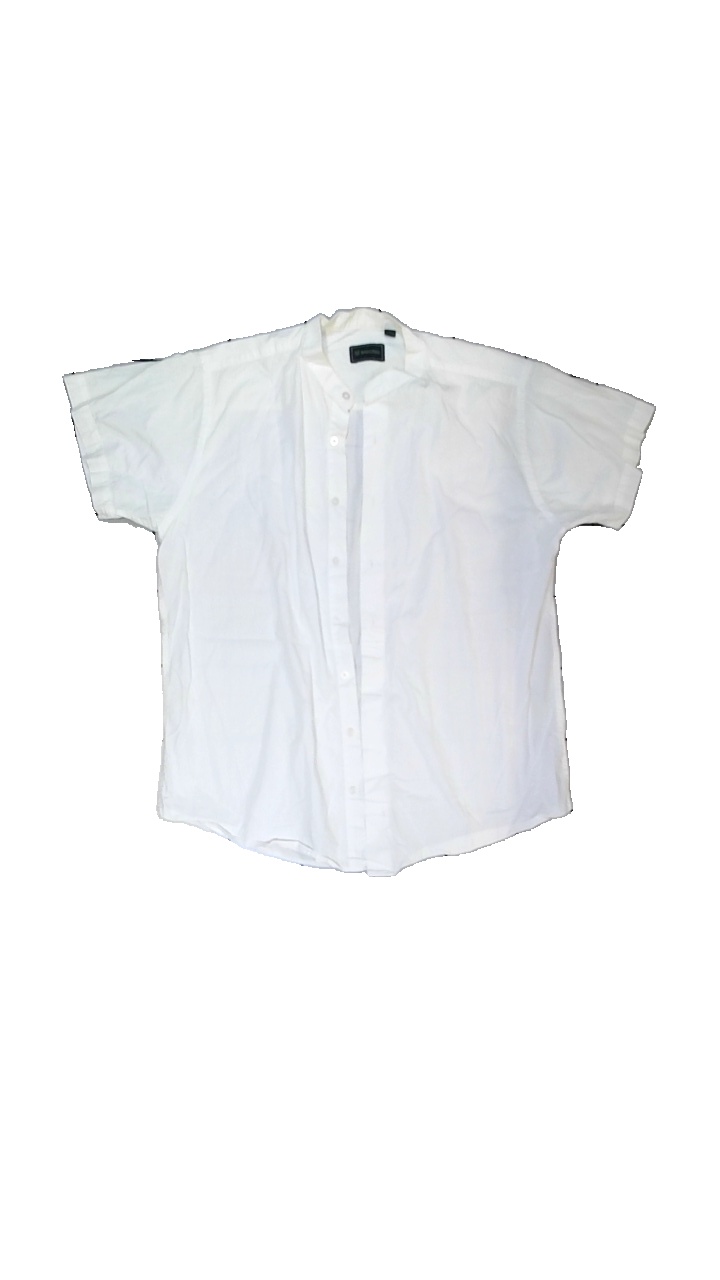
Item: Shirt (Men)
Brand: Batistini (dressman)
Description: Skjorta med vita knappar
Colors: White
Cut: Turtle neck
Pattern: Other
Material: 100% bomull
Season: All
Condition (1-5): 4
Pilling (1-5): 5
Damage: gula fläckar runt krage
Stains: Minor
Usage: Export
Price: <50